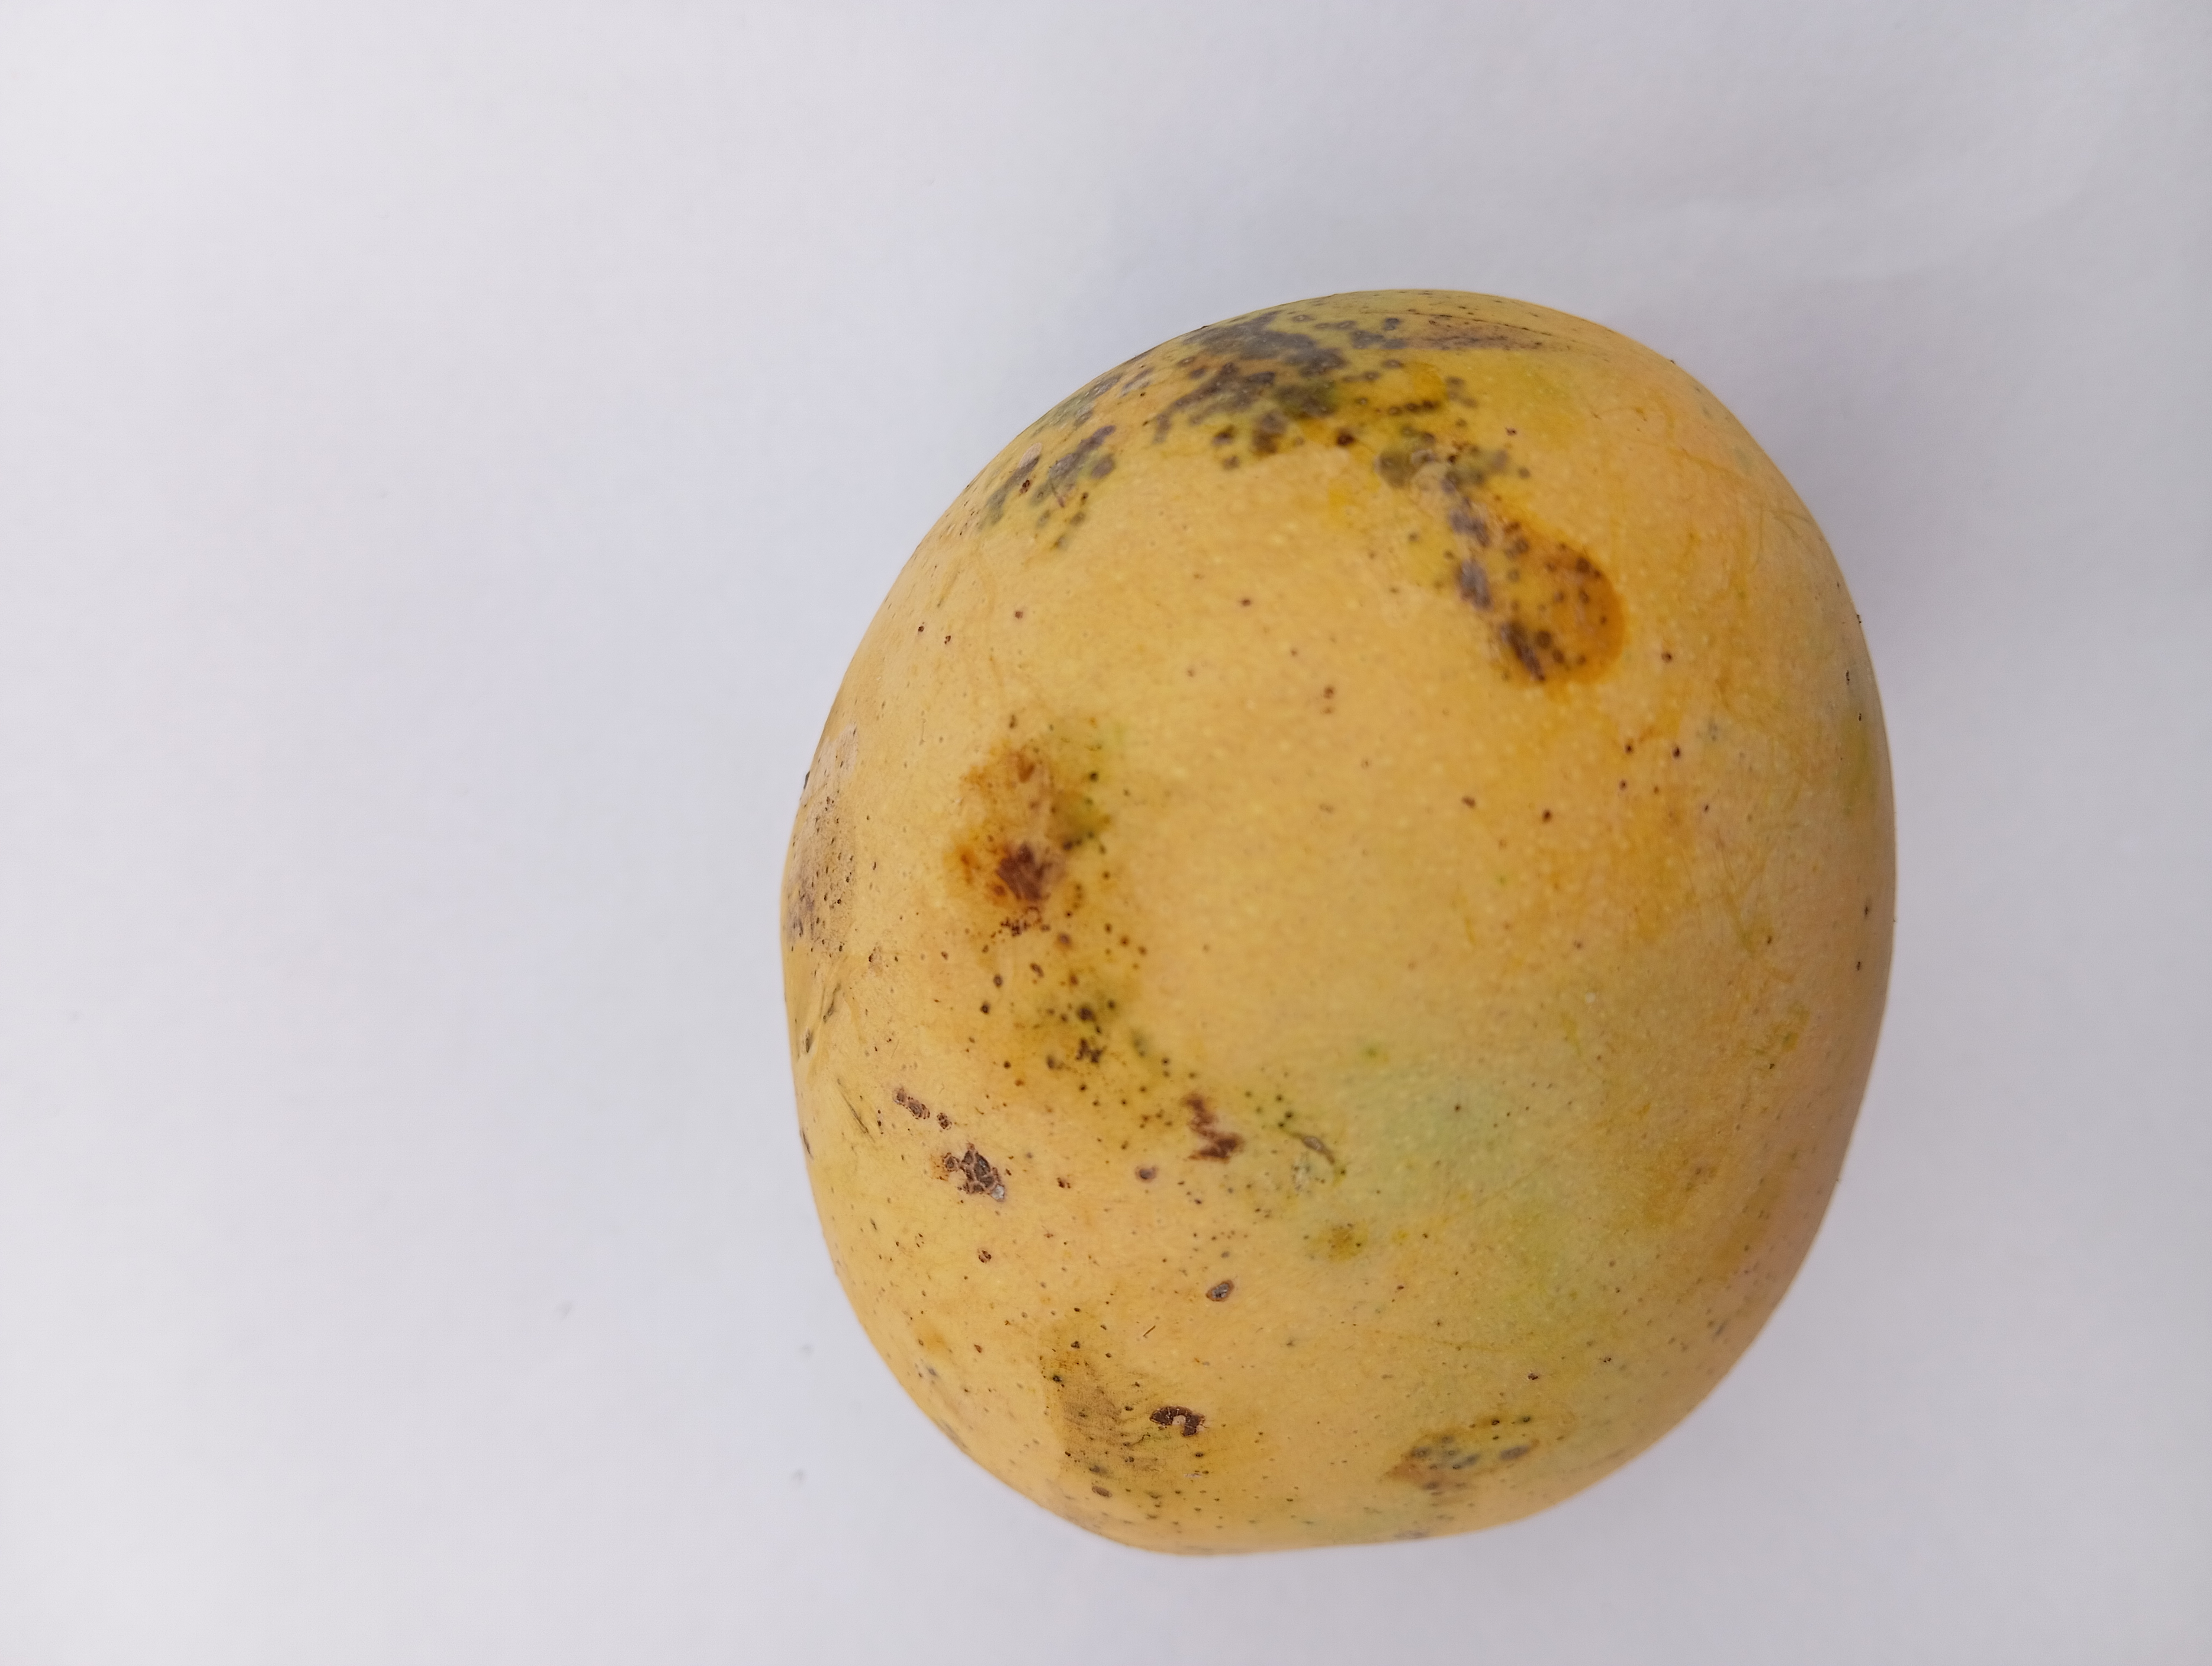
Mango variety: Sundari